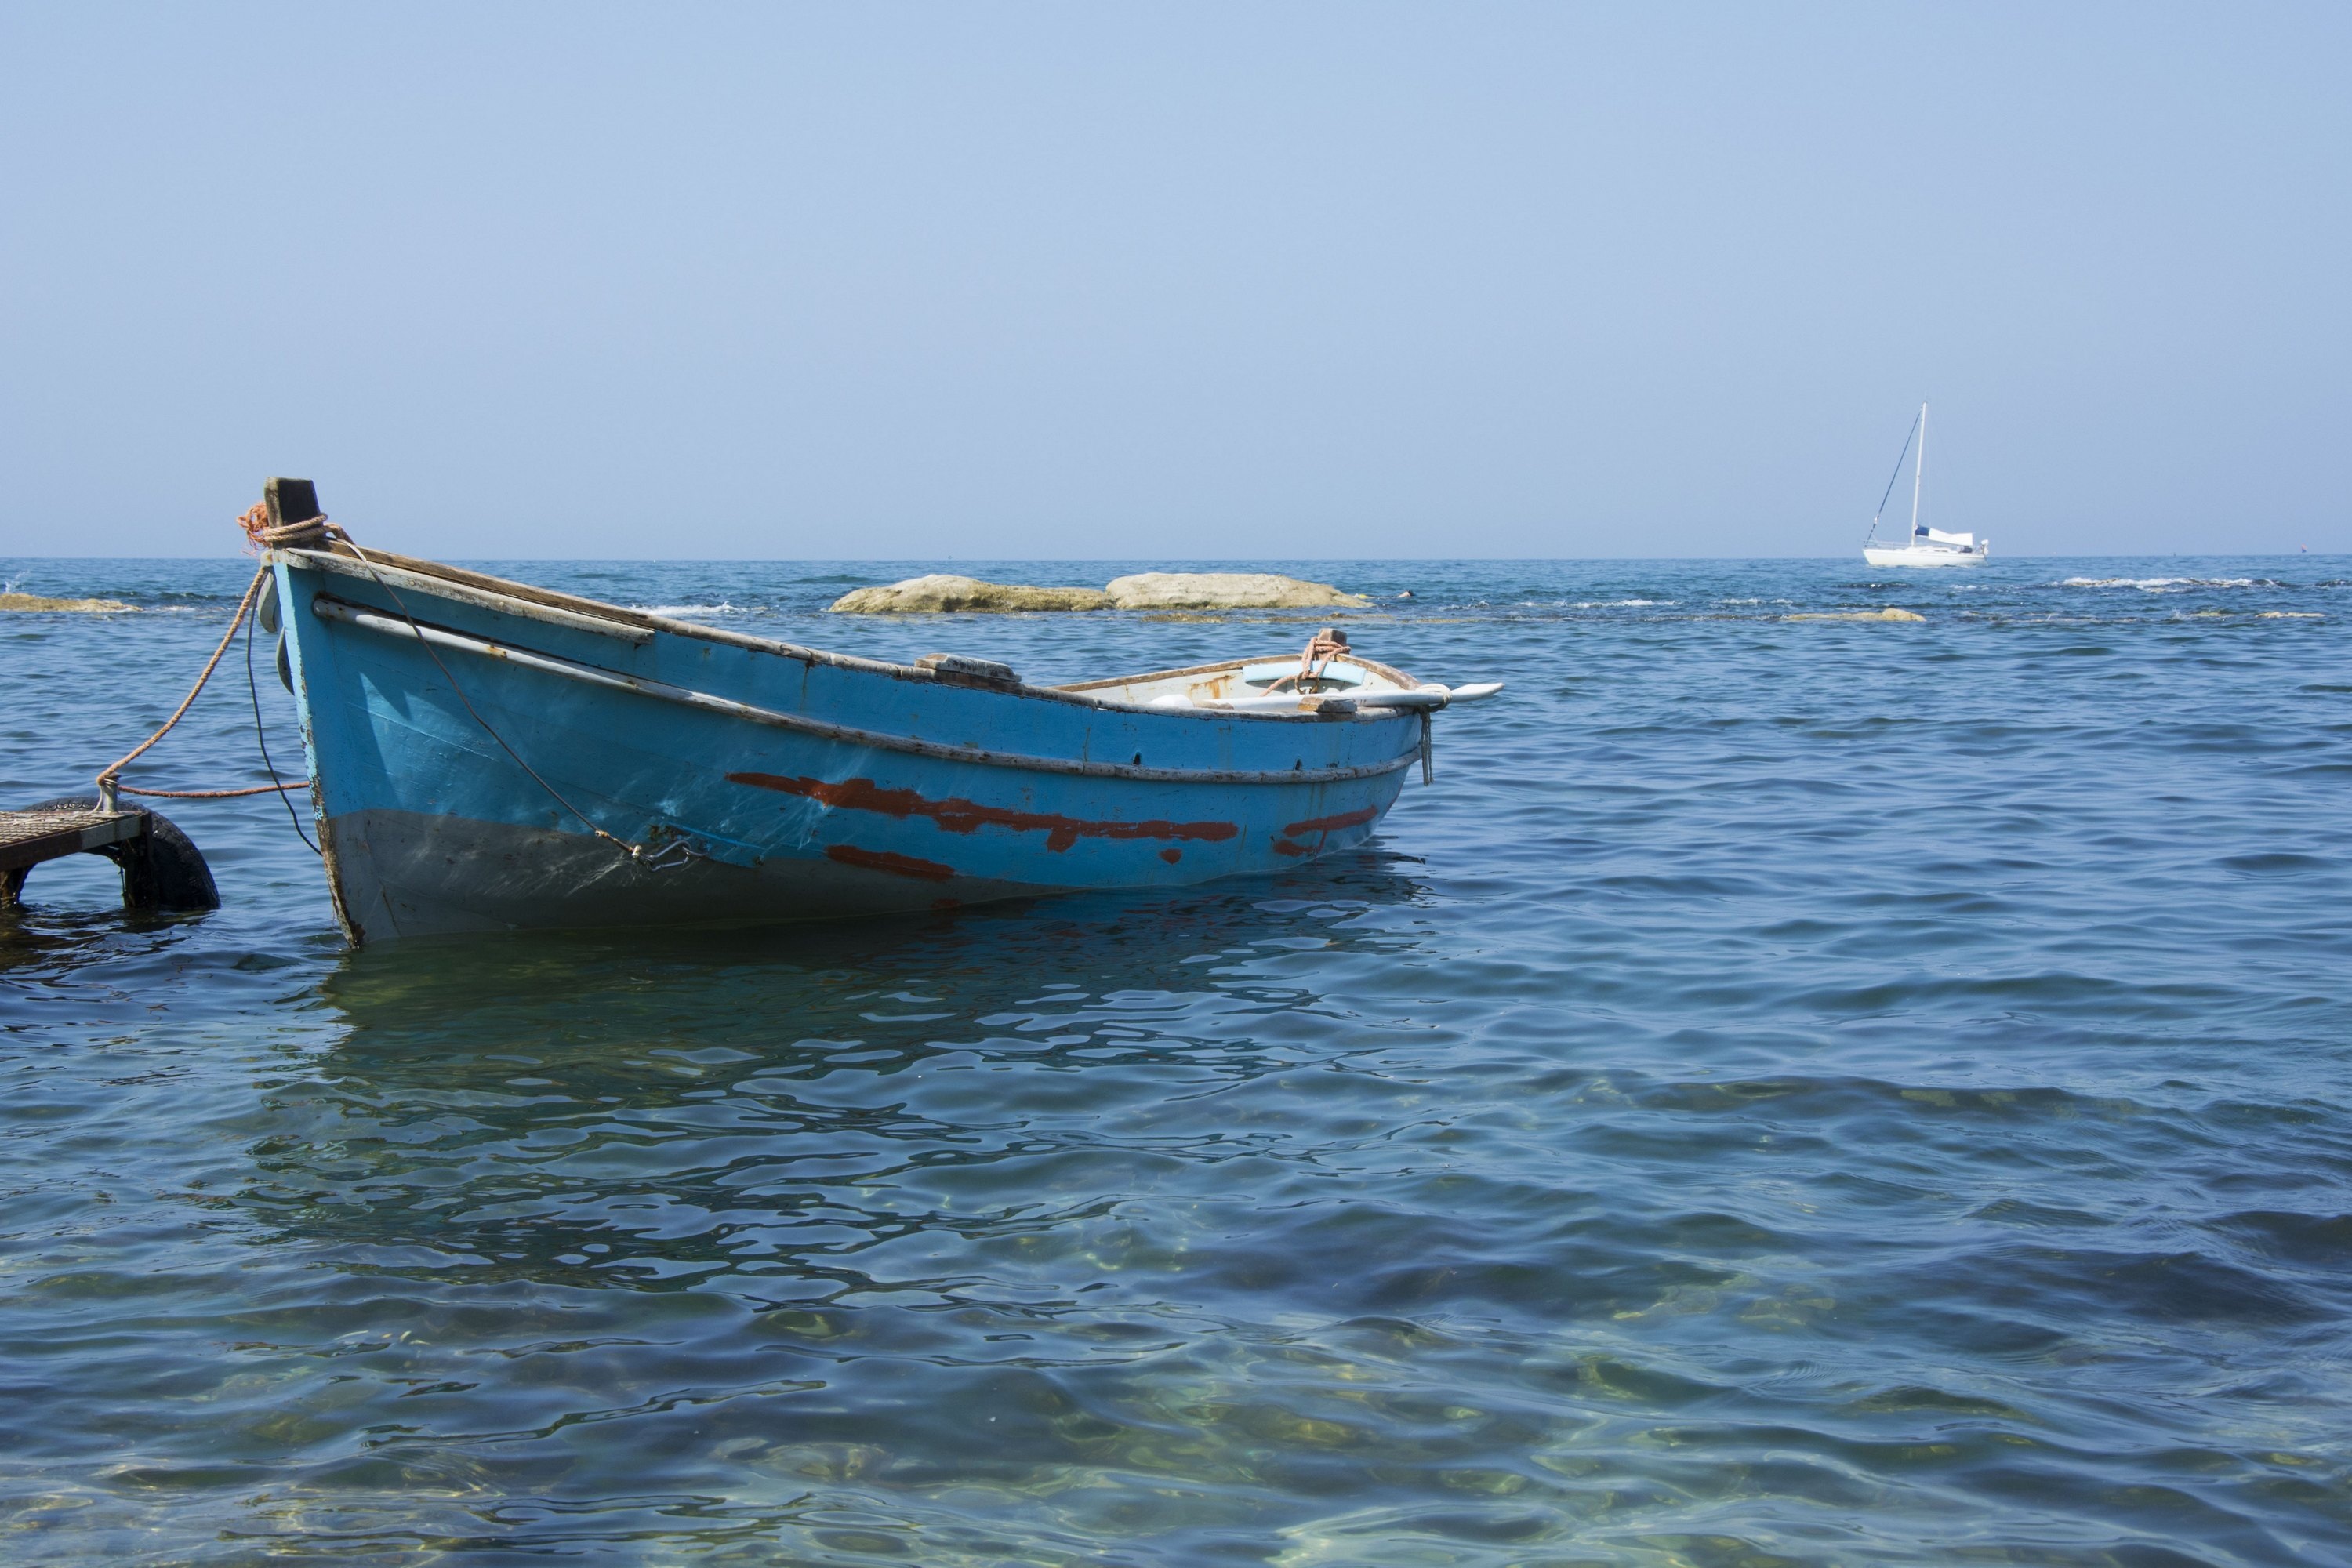
sea, coast, water, outdoor, ocean, boat, summer, vehicle, bay, blue, sailboat, boating, sail, watercraft, fishing vessel, long tail boat, watercraft rowing